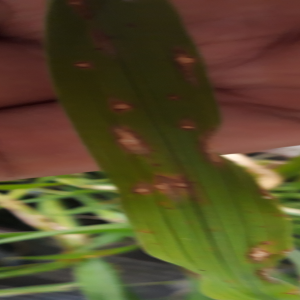
Disease: Blast